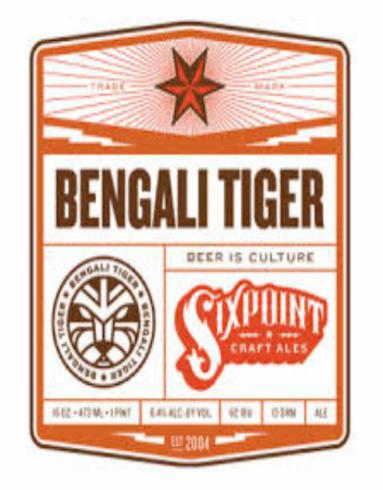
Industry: Food